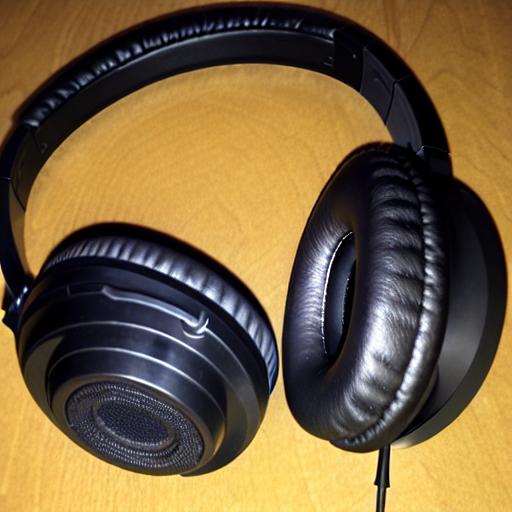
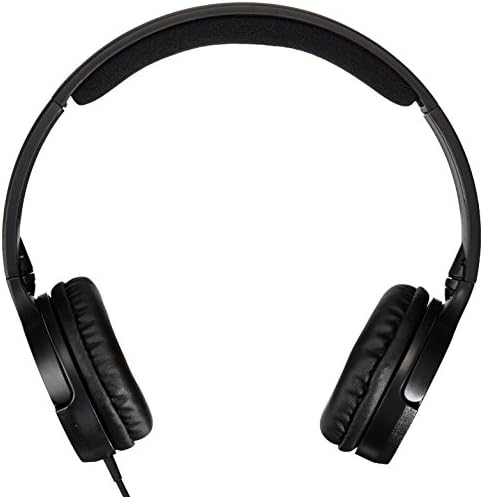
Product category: headphones
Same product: no